Date nail

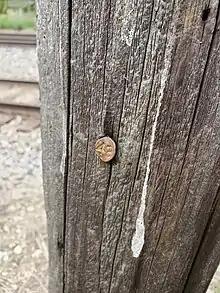
An example of a 1943 date nail in a utility pole

Date nails are also found on utility poles, sometimes in conjunction with a nail showing the height of the pole in feet. The types of nails may have distinguishing characteristics, such as the date nail having raised digits and the "height nail" having incised digits. The pole height will be a multiple of five (e.g., "35" or "40").